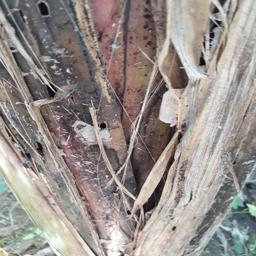
Label: BACTERIAL SOFT ROT